Benedictine High School of Pannonhalma

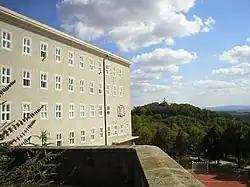

The Benedictine High School of Pannonhalma (Hungarian: "Pannonhalmi Bencés Gimnázium és Kollégium") is an independent Roman Catholic boarding school for boys, one of the most distinguished secondary schools in Hungary, led by and situated next to the thousand-year-old Pannonhalma Benedictine Archabbey above Pannonhalma, Győr-Moson-Sopron county. Founded during the late 10th century, it is one of the oldest schools in both Central Europe and the world.